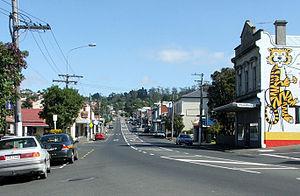
Caversham est l'une des banlieues plus les anciennes de la ville de Dunedin, en Nouvelle-Zélande.